Bank of Montreal

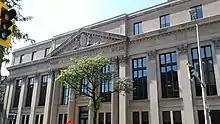
A Bank of Montreal branch in Hamilton. Erected in 1928, the building is presently recognized under the "Ontario Heritage Act".

Expansion into Upper Canada was halted in 1824, after legislation from the Parliament of Upper Canada forbade bank branches whose head offices were not based in Upper Canada from operating. In 1838, the bank reentered the Upper Canadian market with the purchase of the Bank of the People, a bank based in Toronto. BMO was permitted to open its own branches in the area, after Upper Canada and Lower Canada were united to create the Province of Canada in 1841. Shortly after the two colonies merged, the bank opened branches into Cobourg, Belleville, Brockville, and Ottawa.